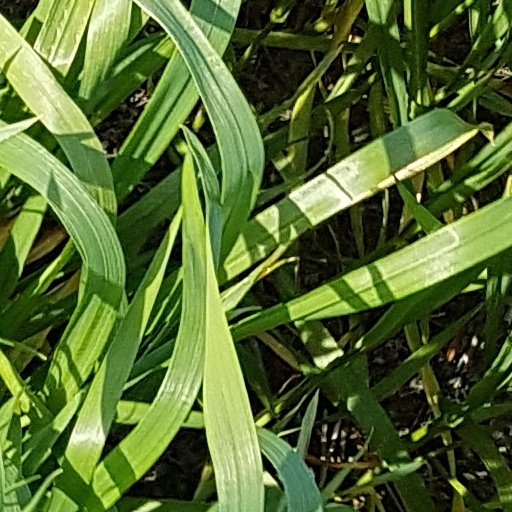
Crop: wheat